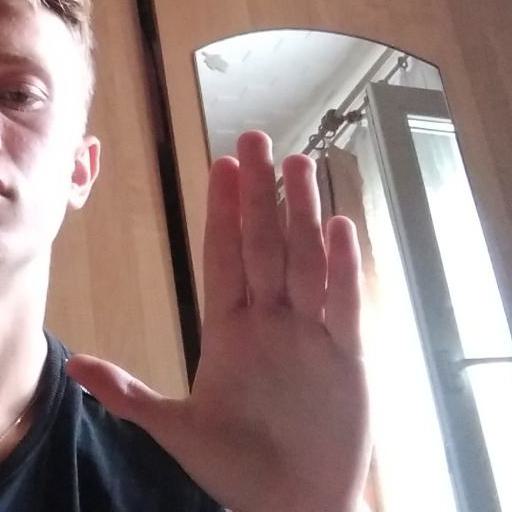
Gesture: stop